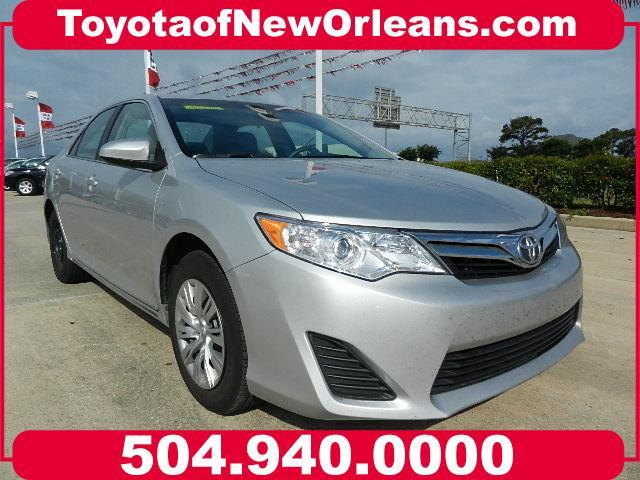
Car model: 2012 Toyota Camry Sedan